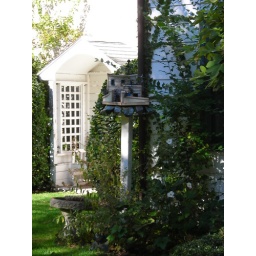
birdhouse modeled after little house as it appeared in 1989.former writing studio of children's book author Margaret Wise Brown.